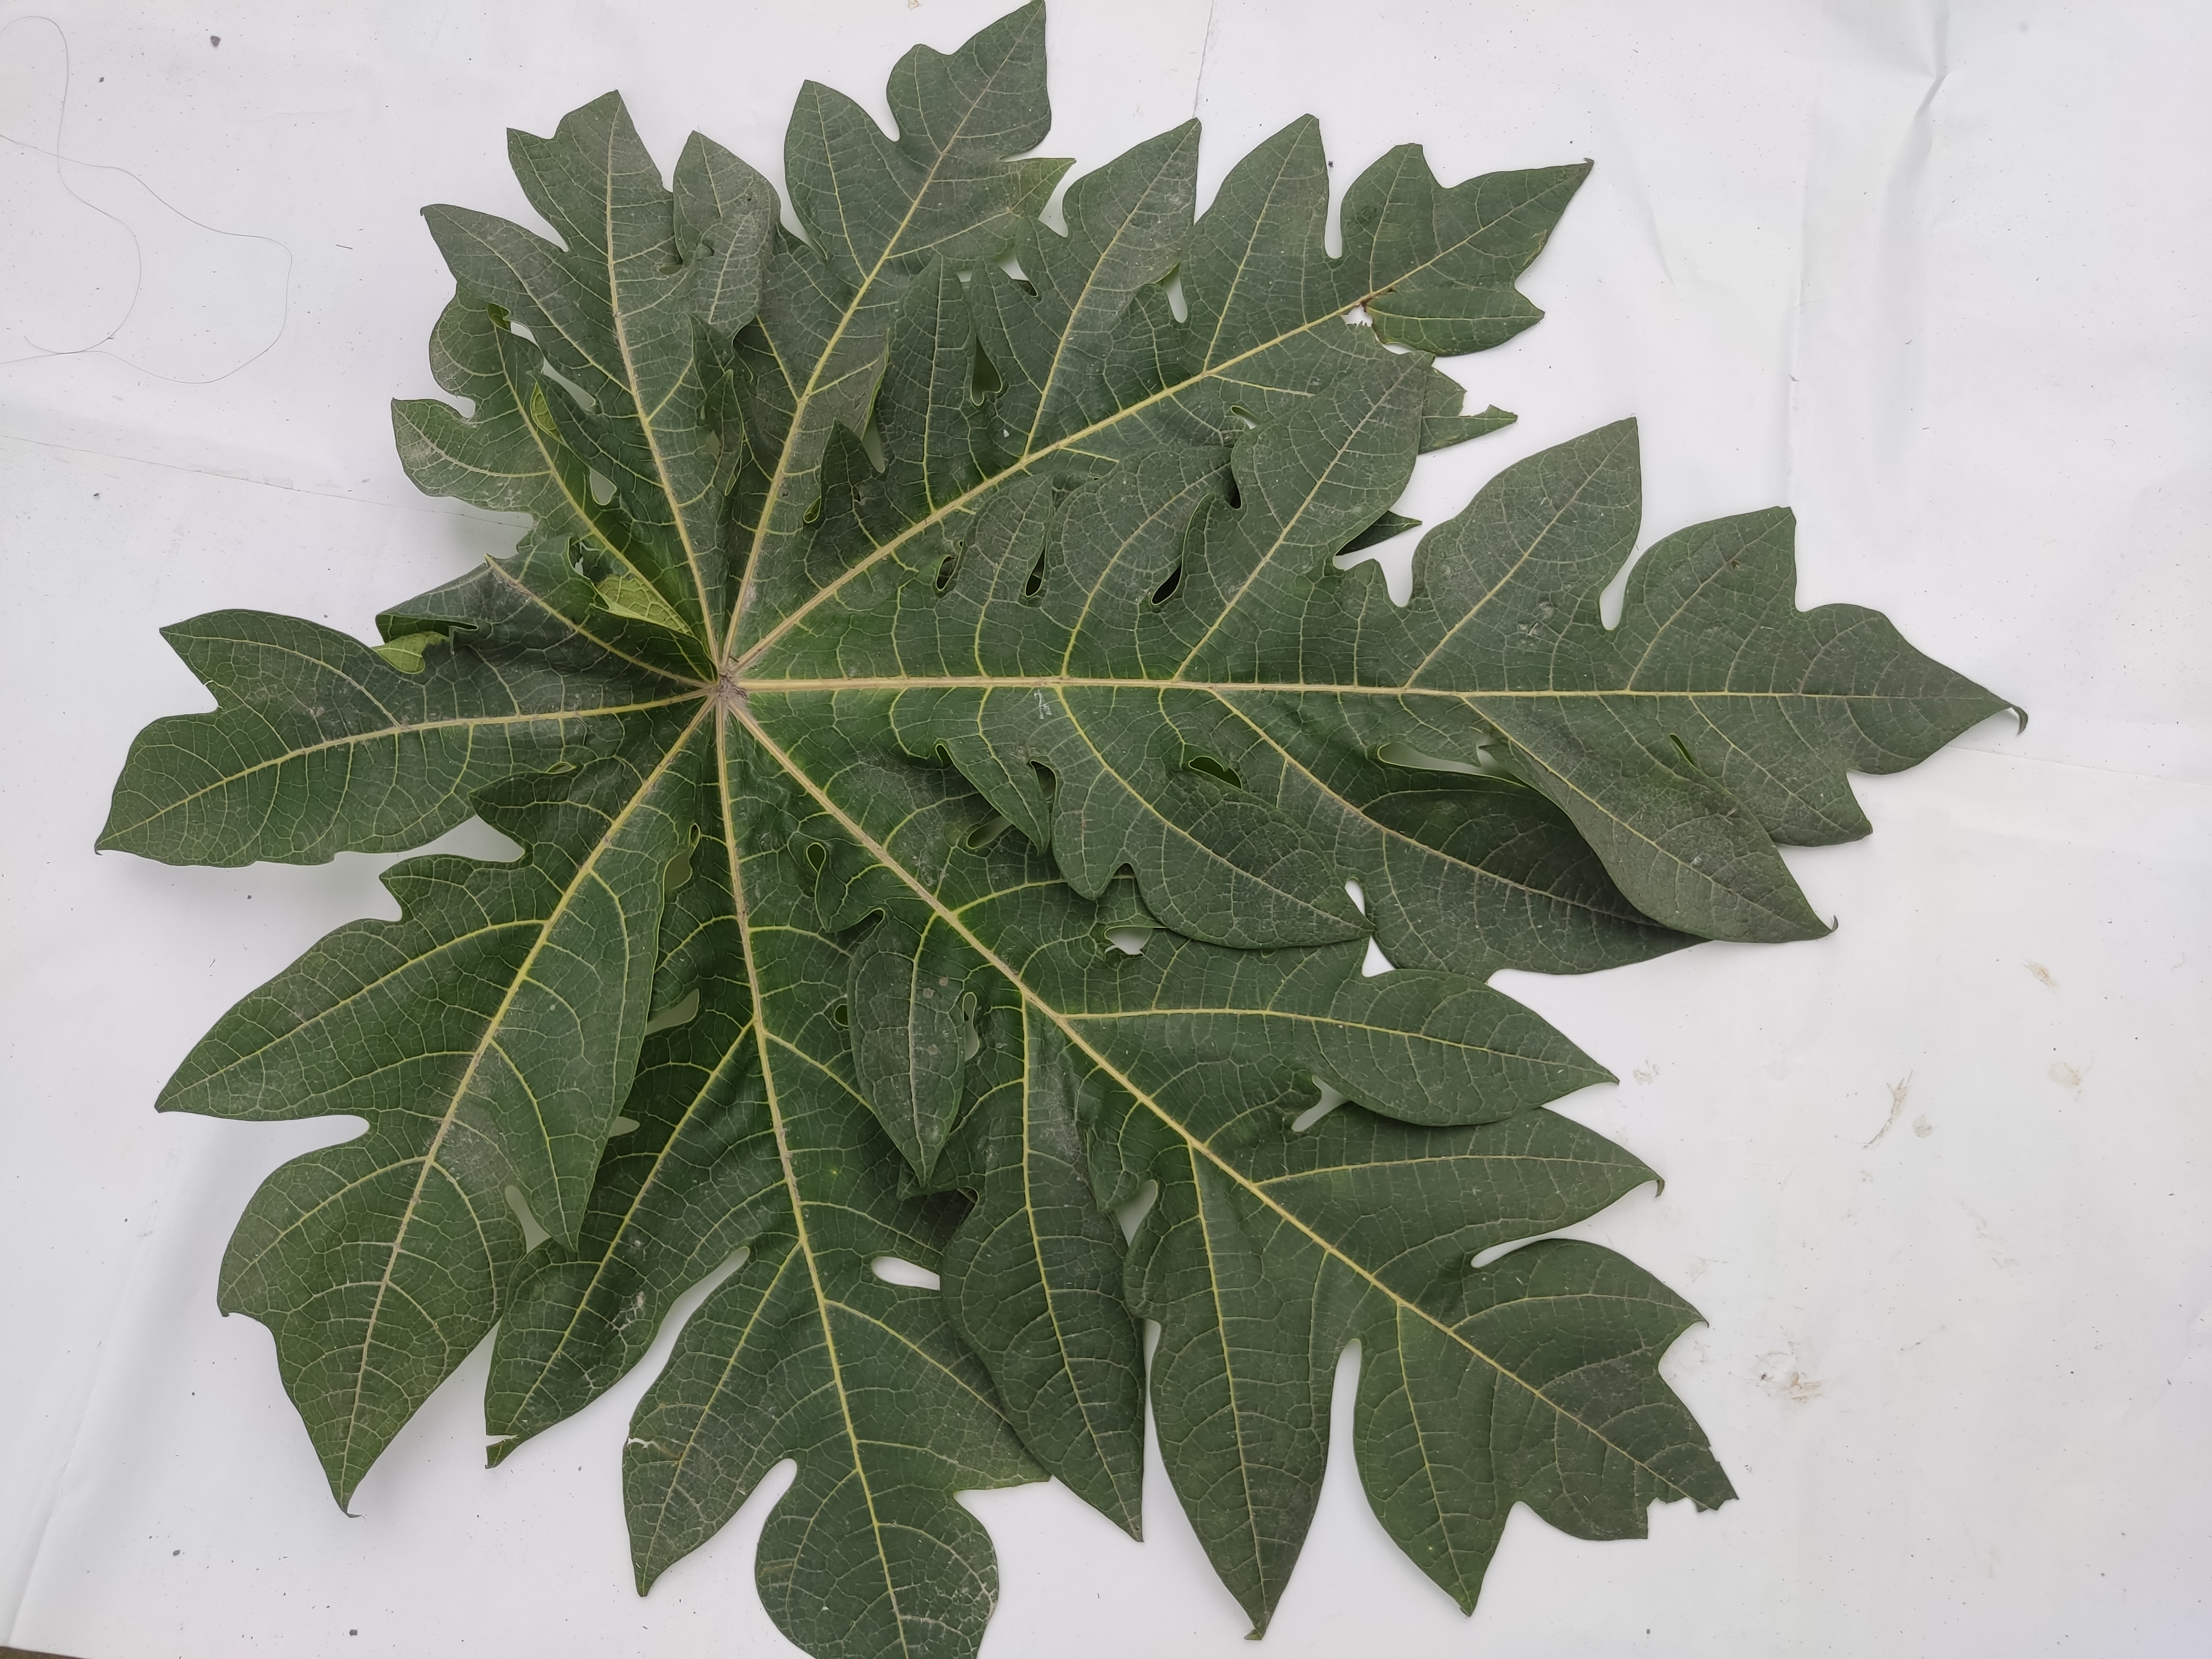
Label: Healthy Leaf